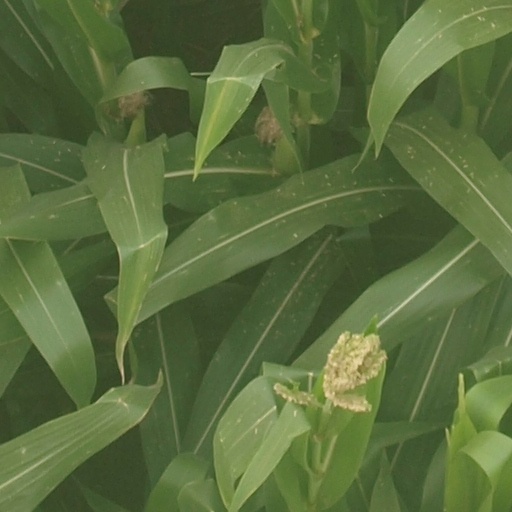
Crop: maize; corn